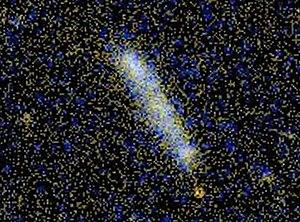
NGC 7 est une galaxie spirale barrée dans la constellation du Sculpteur à environ 67 millions d'années-lumière de la Voie lactée. Elle a été découverte en 1834 par l'astronome britannique John Herschel à l'aide d'un télescope de 18,7 pouces de diamètre.